Hans Franz Nägeli

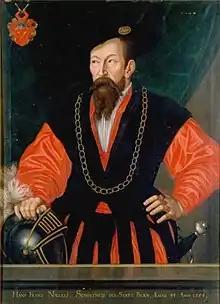
Anonymous portrait, 1554 (Burgerbibliothek of Berne)

Hans Franz Nägeli ( – 9 January 1579) was a Swiss politician, military leader and diplomat who was a prominent force in Bern for four decades. He captained the Bernese forces in the campaigns against the forces of the "condottiero" Gian Giacomo Medici, and the campaign in Valais during the Second War of Kappel. Nägeli is best known for leading the Bernese conquest of Vaud from the Duchy of Savoy in 1536, and also campaigned against the Bishop of Lausanne to free François Bonivard from Chillon Castle. He was the "Schultheiß" of Bern from 1540 to 1568.